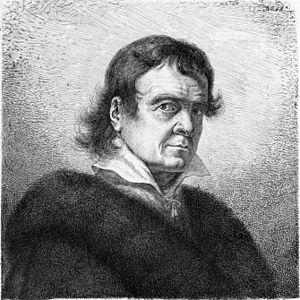
Friedrich Müller, né le 13 janvier 1749 à Kreuznach et mort le 23 avril 1825 à Rome, est un peintre romantique allemand et un poète du Sturm und Drang.